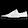
Label: Sneaker